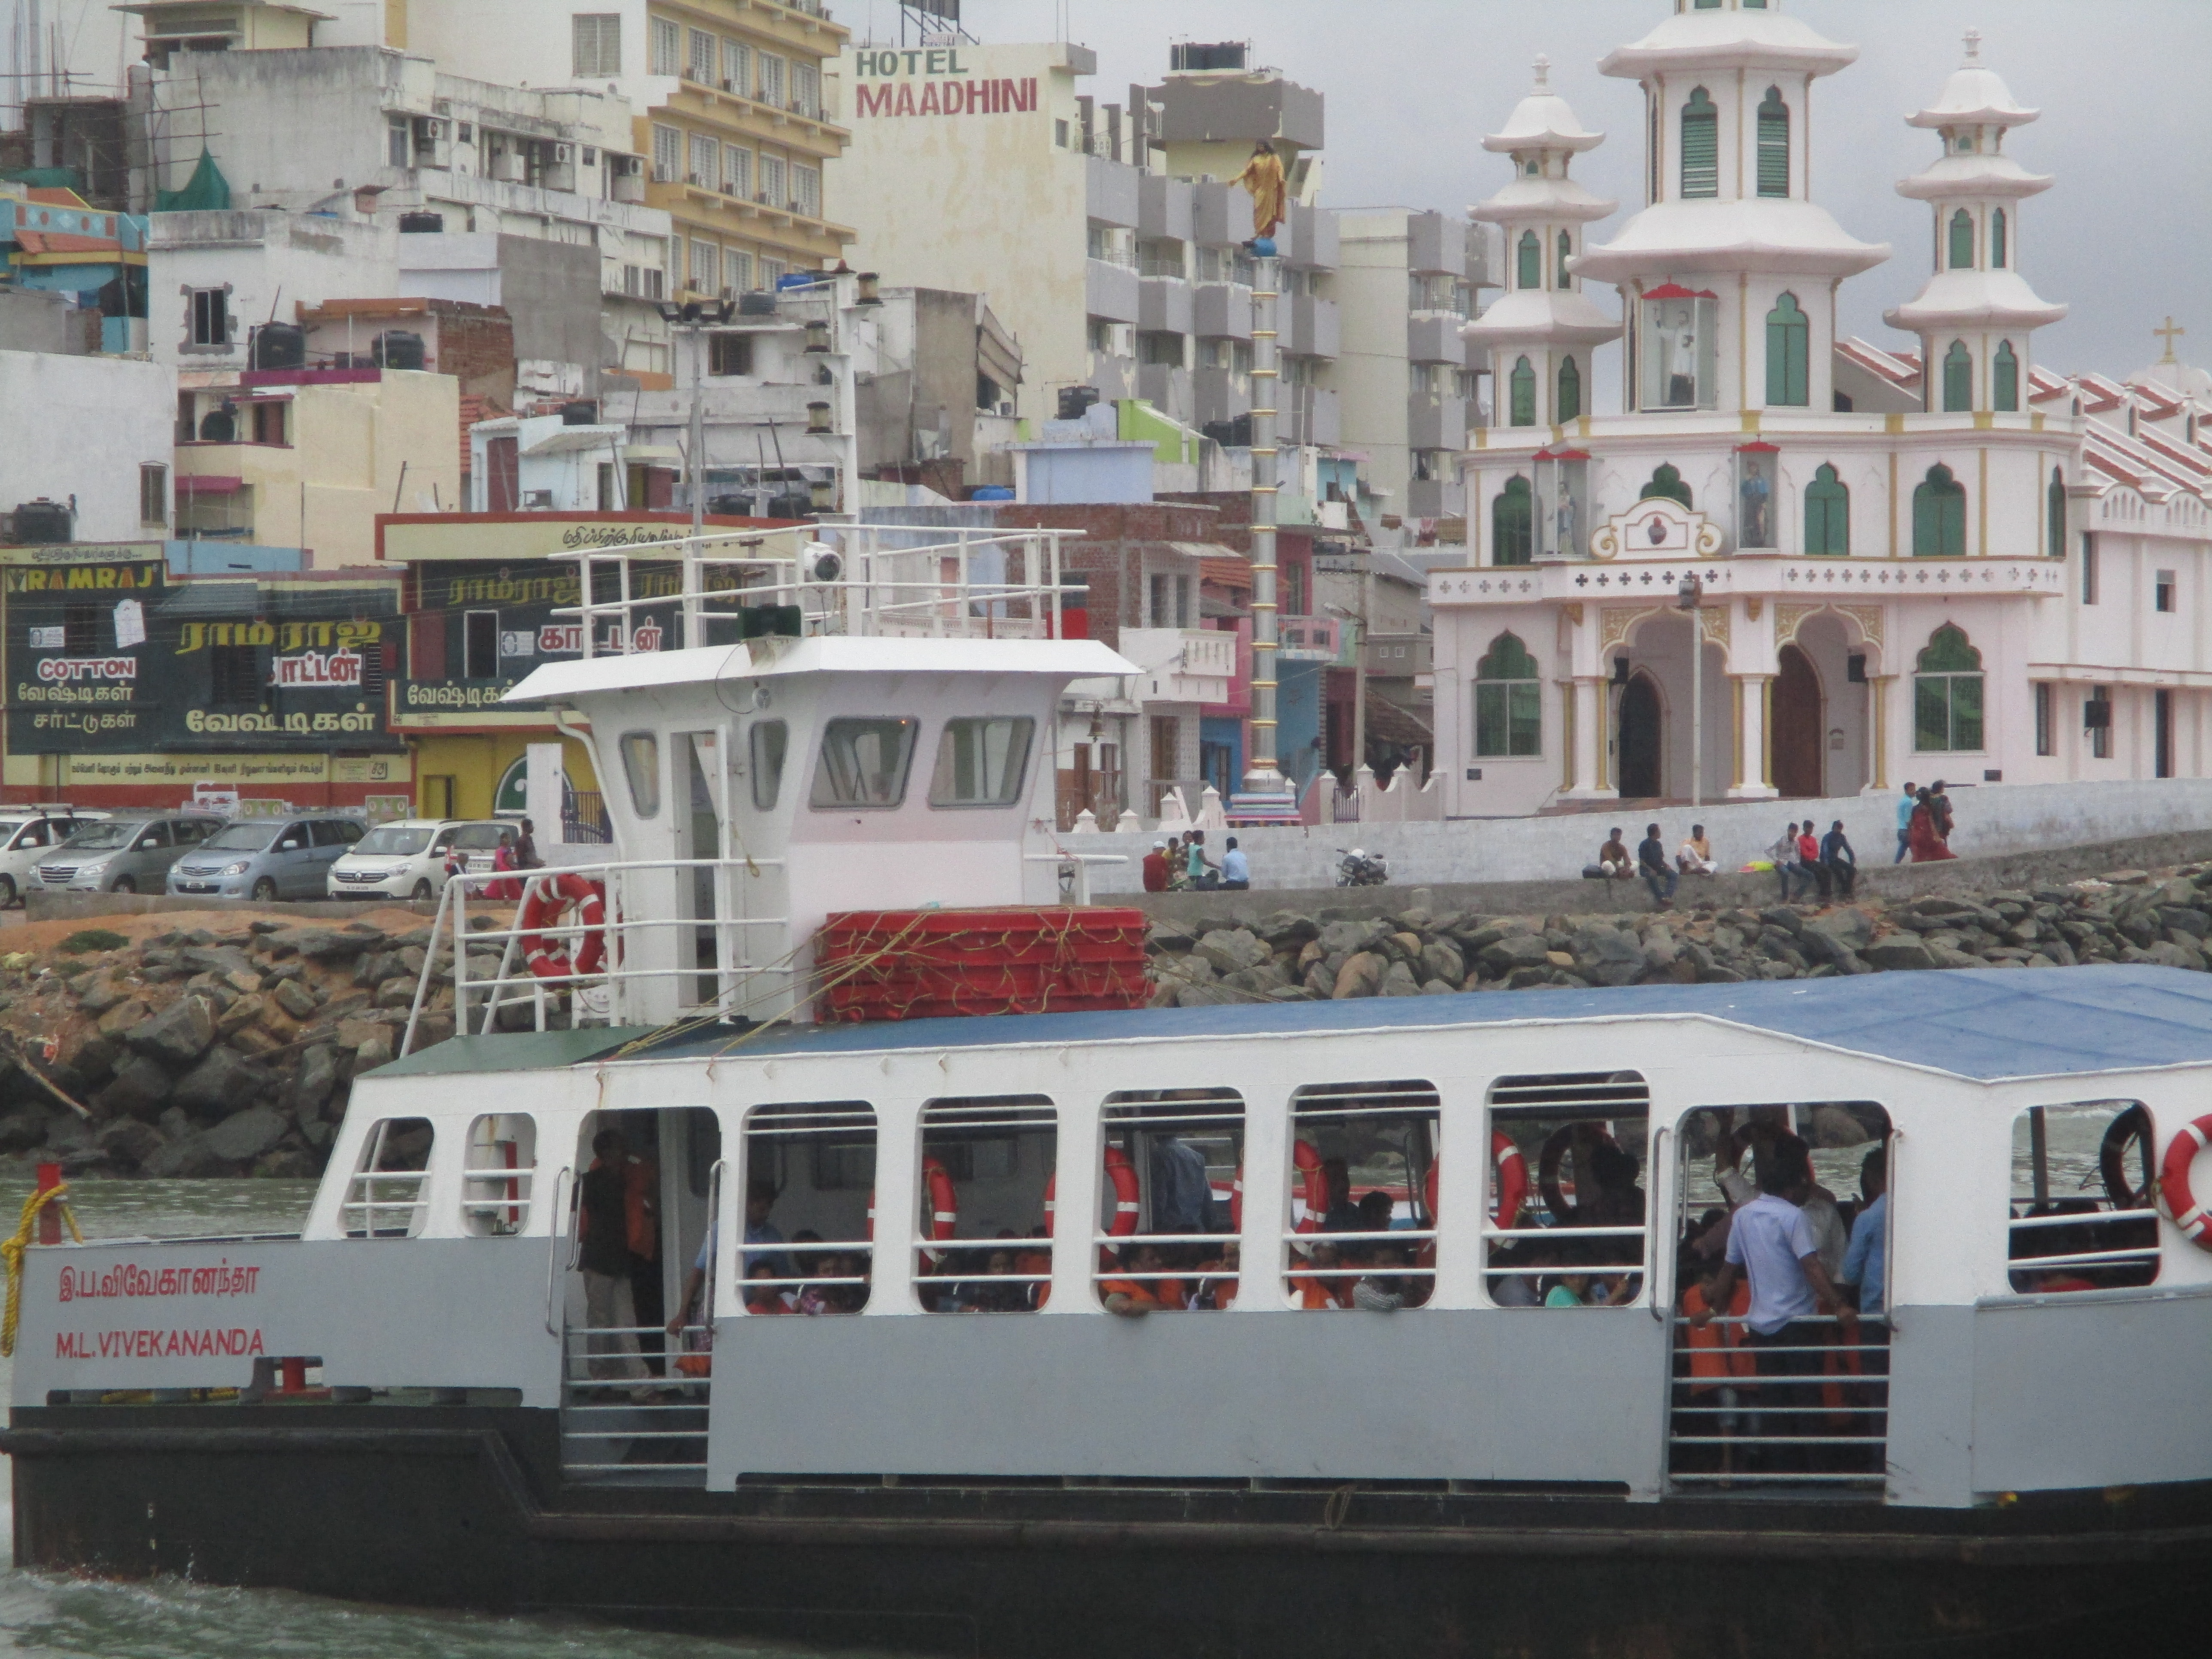
ship, water transportation, transport, mode of transport, waterway, passenger ship, ferry, watercraft, motor ship, vehicle, boat, cable car, tram